Eskenazi Museum of Art

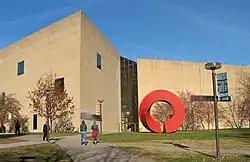

The Sidney and Lois Eskenazi Museum of Art at Indiana University is an art museum at Indiana University Bloomington. It was opened in 1941 as the Indiana University Museum of Art under the direction of Henry Radford Hope.